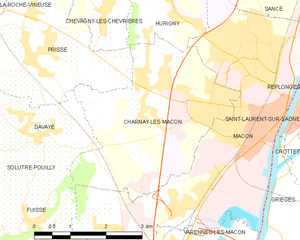
Carte des communes françaises